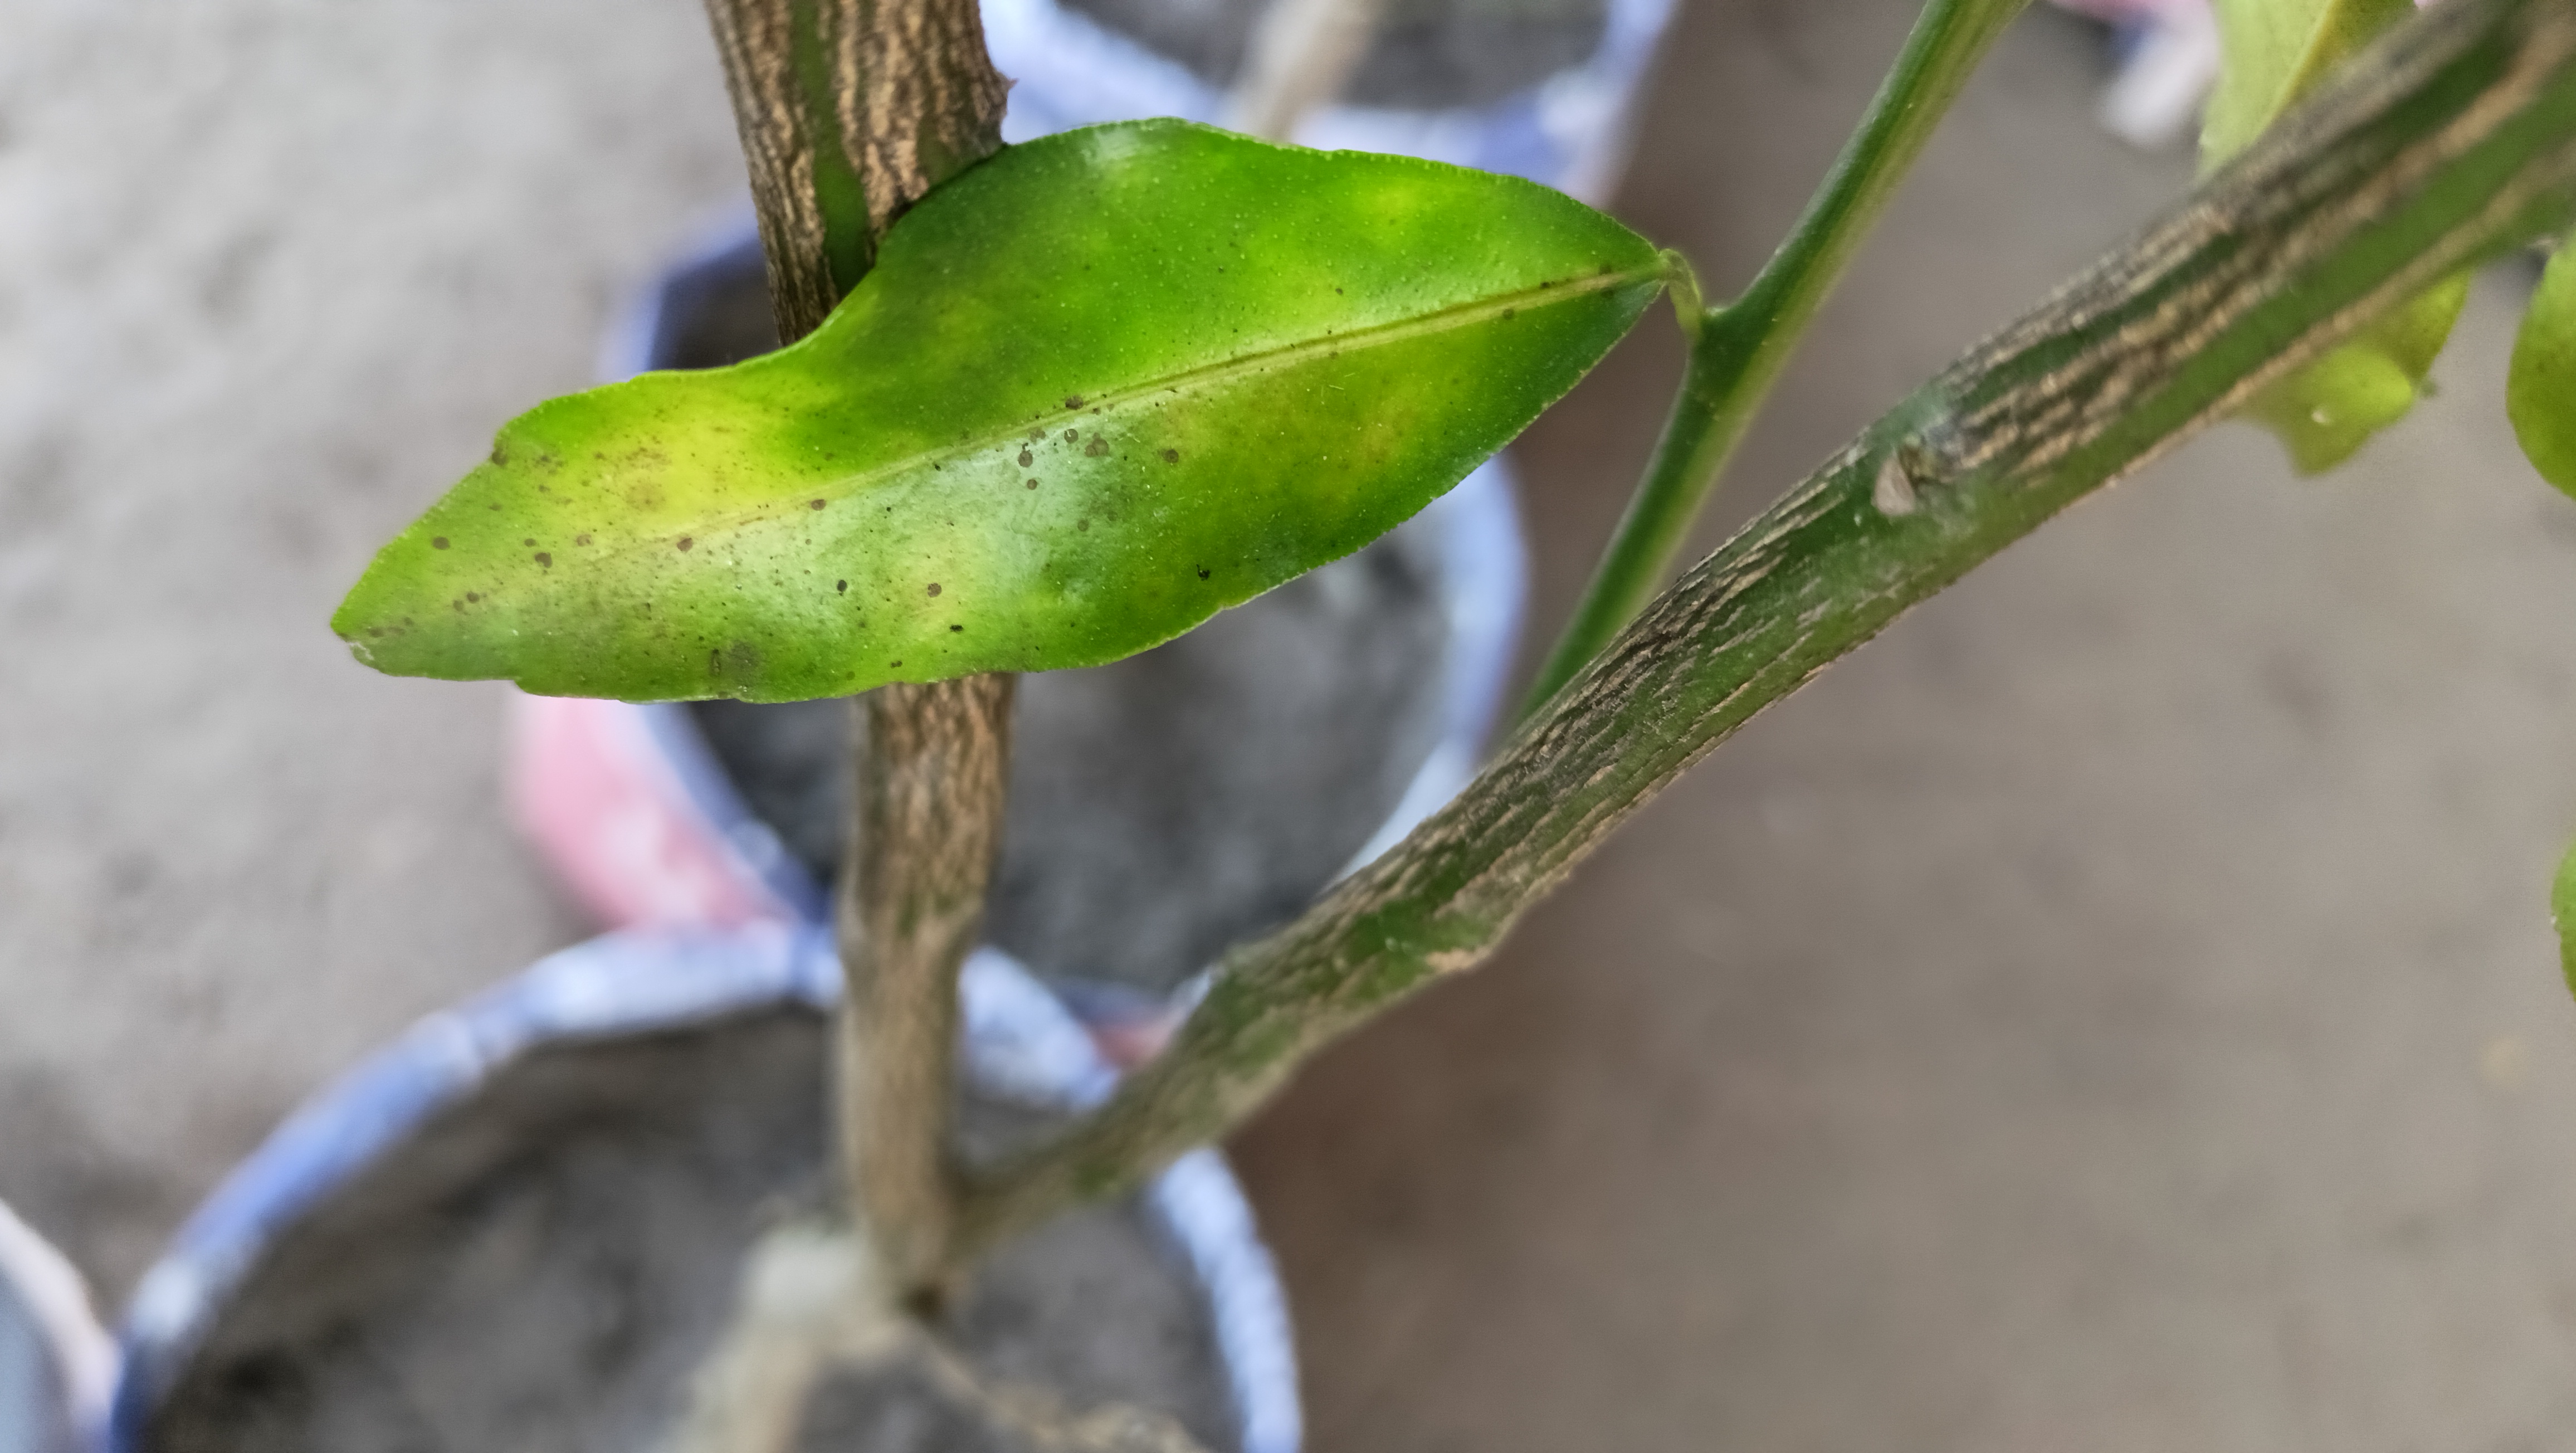
Mandarin leaf variety: Darjeling